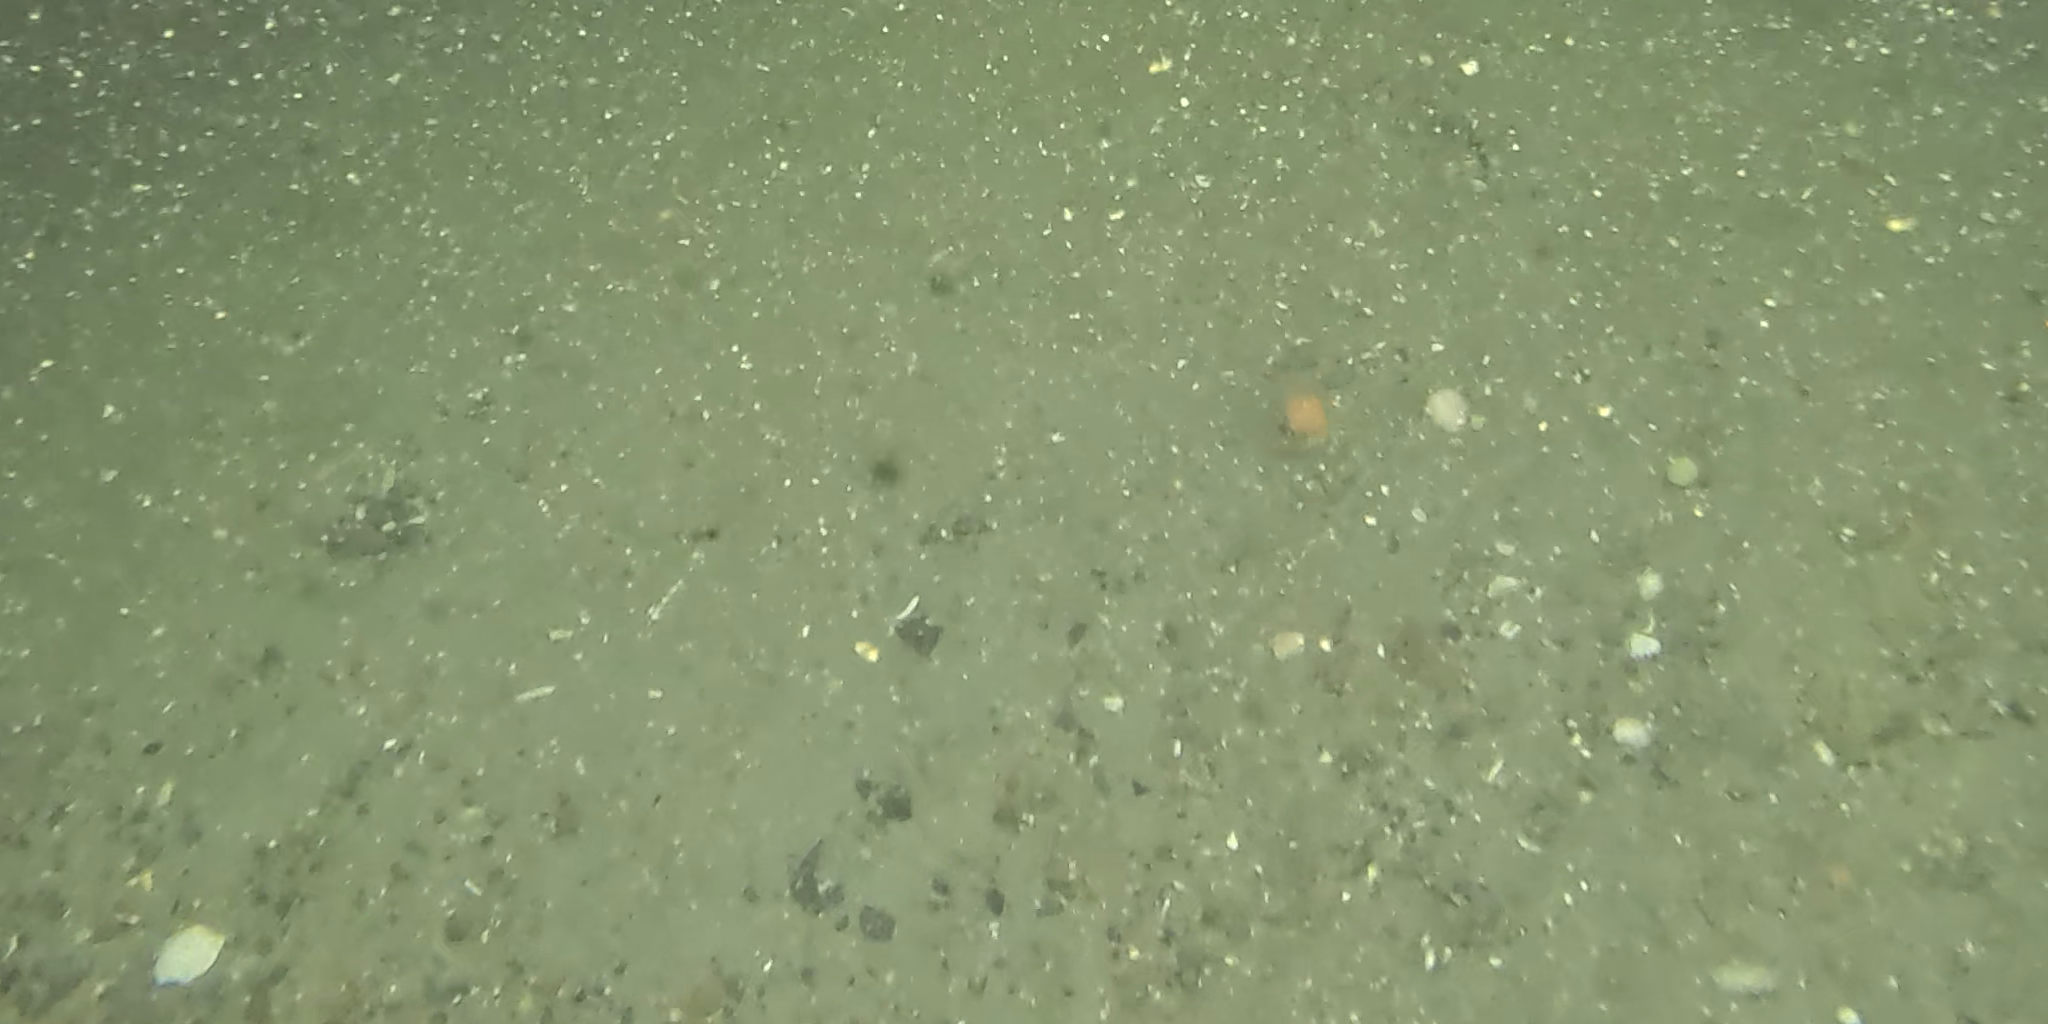
Seabed habitat: stone